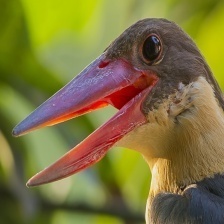
Species: STORK BILLED KINGFISHER
Scientific name: PELARGOPSIS CAPENSIS